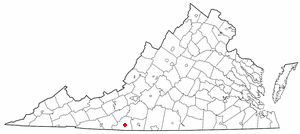
La ville américaine de Stuart est le siège du comté de Patrick, dans l’État de Virginie. Lors du recensement de 2010, sa population s’élevait à 1 408 habitants.